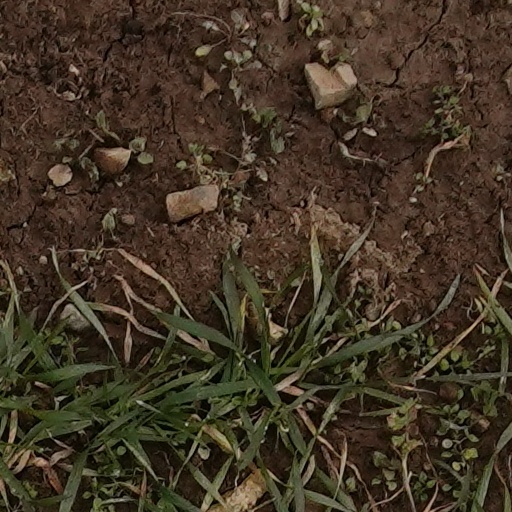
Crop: wheat